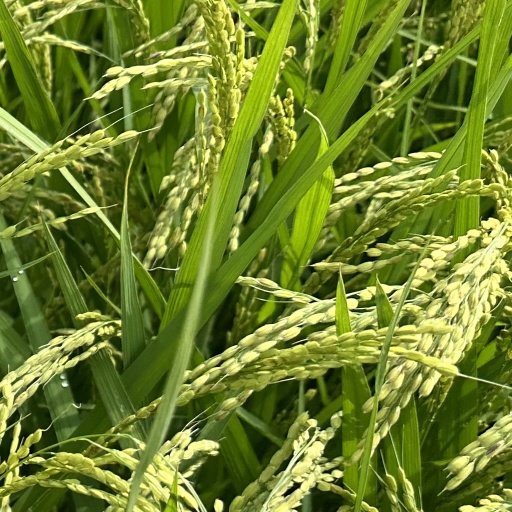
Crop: rice